St Andrews Burghs (UK Parliament constituency)

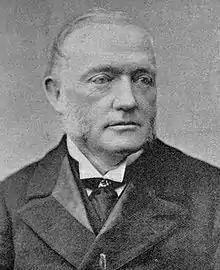
Brassey

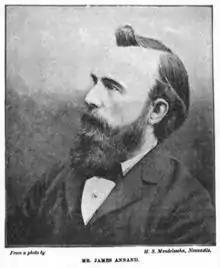
Annand

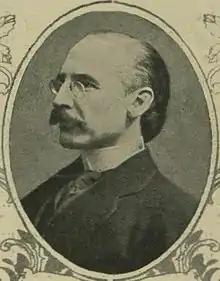
Duncan Millar

Another general election was required to take place before the end of 1915. The political parties had been making preparations for an election to take place and by July 1914, the following candidates had been selected;